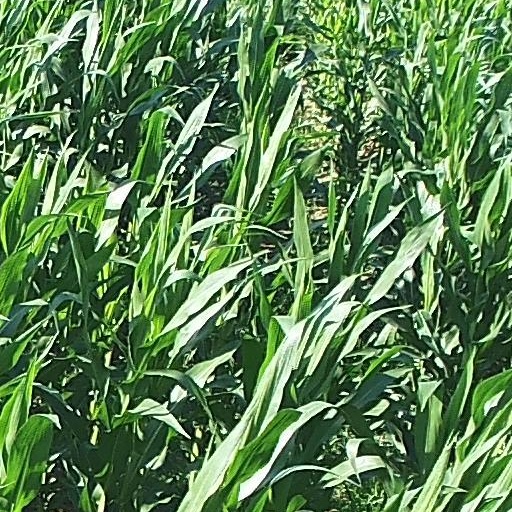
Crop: maize; corn